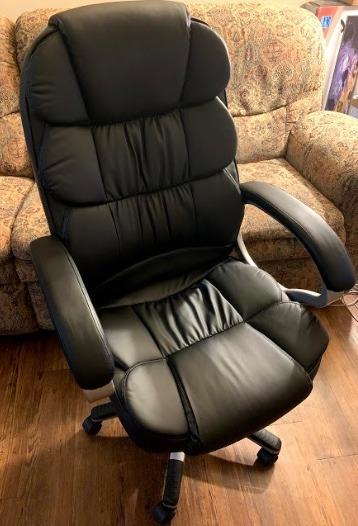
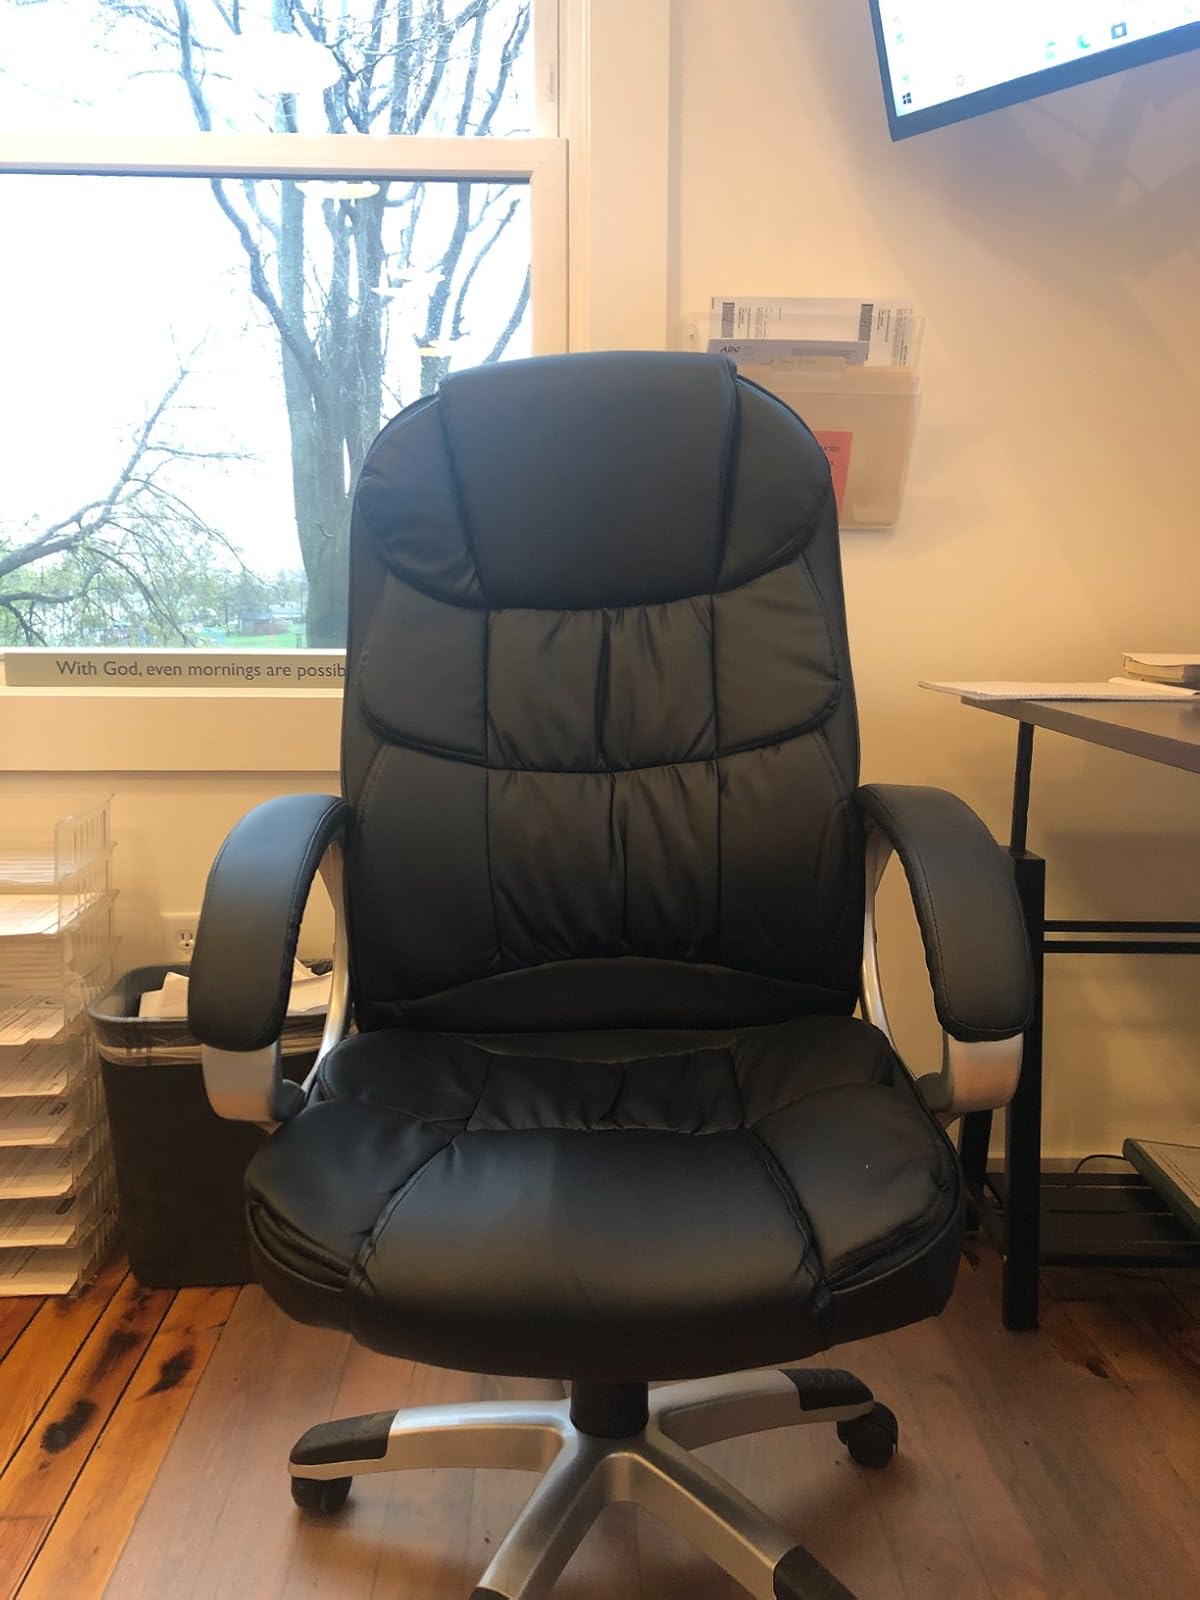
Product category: items_chair
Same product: yes